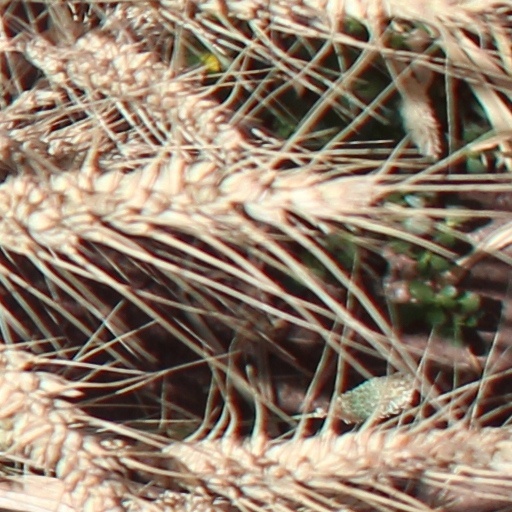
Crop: wheat